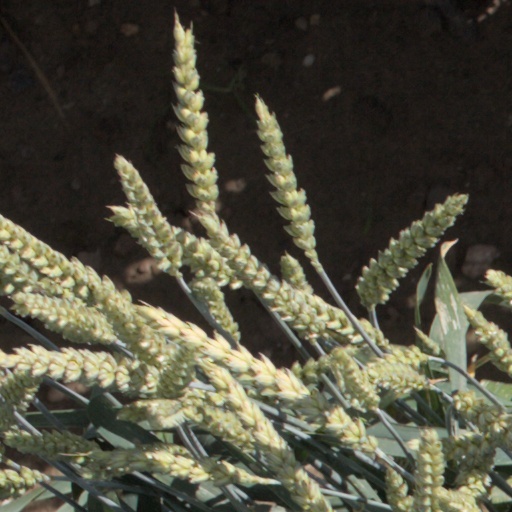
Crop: wheat